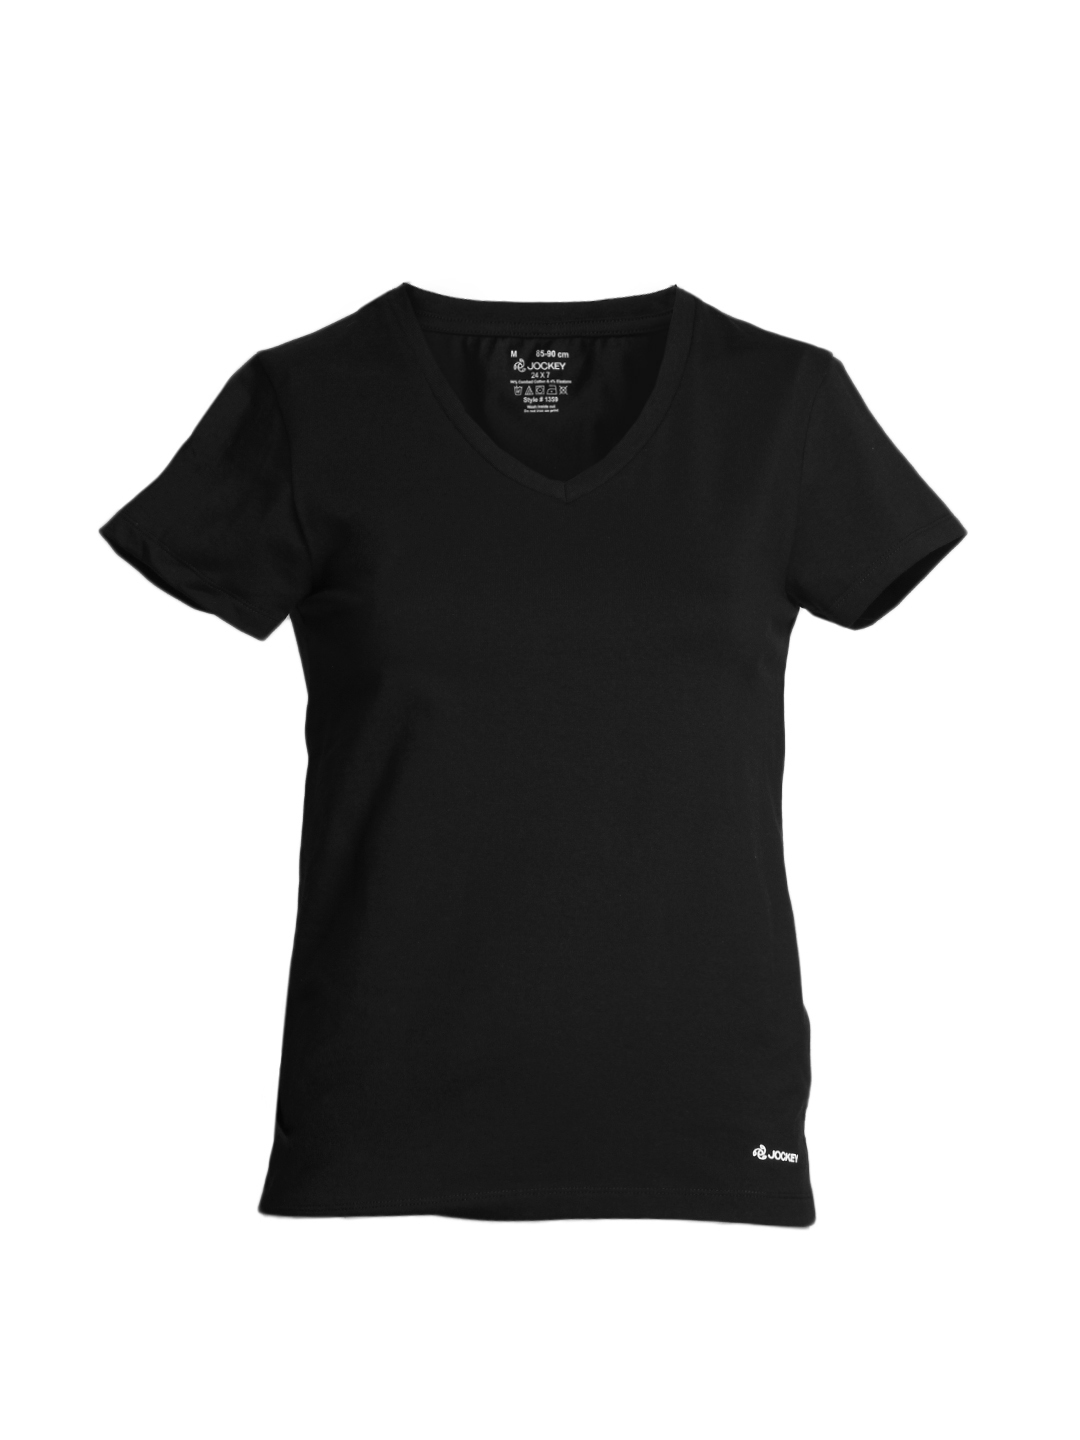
Jockey Women Black V-neck T-Shirt
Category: Apparel / Topwear / Tshirts
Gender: Women
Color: Black
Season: Fall 2015
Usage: Casual